James Hamilton, 2nd Duke of Abercorn

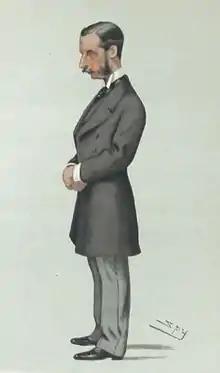
The duke as Marquess of Hamilton by Leslie Ward, 1881

James Hamilton, 2nd Duke of Abercorn (24 August 1838 – 3 June 1913), styled Viscount Hamilton until 1868 and Marquess of Hamilton from 1868 to 1885, was a British nobleman, courtier, and diplomat. He was the son of James Hamilton, 1st Duke of Abercorn, and Lady Louisa Jane Russell.